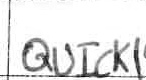
Label: quickly